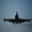
Label: airplane